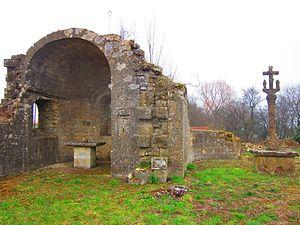
Ancien prieure Sancy
Cet article recense les monuments historiques du département de Meurthe-et-Moselle, en France.
L'abbaye de Saint-Pierre en Ardenne ou abbaye de Saint-Hubert était une abbaye bénédictine située à Saint-Hubert, en Belgique. Elle fut fondée vers 687 et devint bénédictine en 817. Elle abrite les reliques de saint Hubert depuis l'an 825.